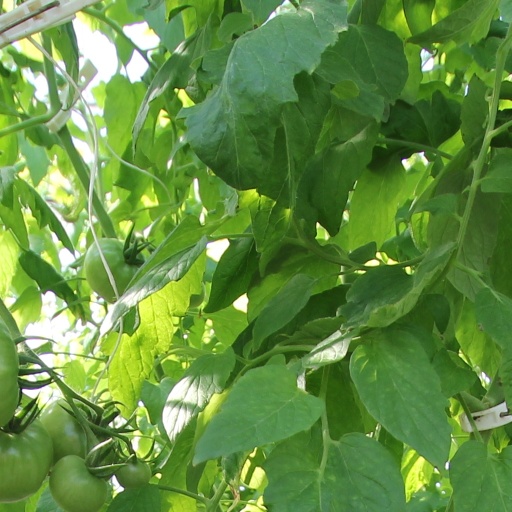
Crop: tomato